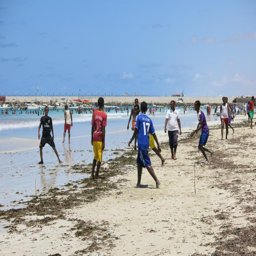
people all over the globe love football , and ethnicity beach are no different .